Cicada

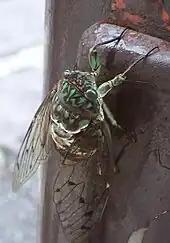
A Japanese Min-min-zemi, called with ("Hyalessa maculaticollis", annual cicada)

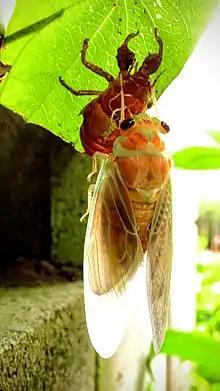
A black cicada just after molting in the garden of a private house (Midwest Saitama Prefecture, Japan)

Cicadas are large insects made conspicuous by the courtship calls of the males. They are characterized by having three joints in their tarsi, and having small antennae with conical bases and three to six segments, including a seta at the tip. The Auchenorrhyncha differ from other hemipterans by having a rostrum that arises from the posteroventral part of the head, complex sound-producing membranes, and a mechanism for linking the wings that involves a down-rolled edging on the rear of the fore wing and an upwardly protruding flap on the hind wing.